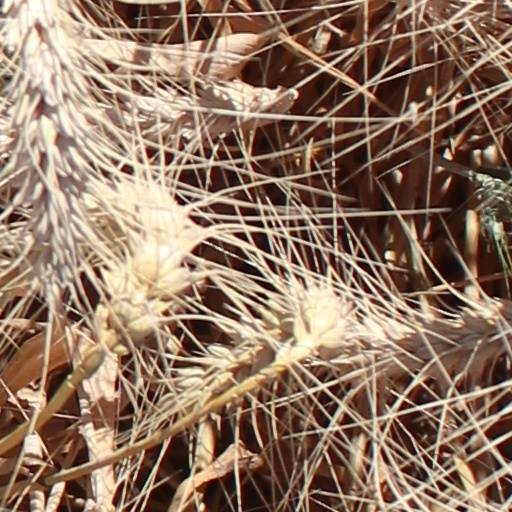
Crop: wheat